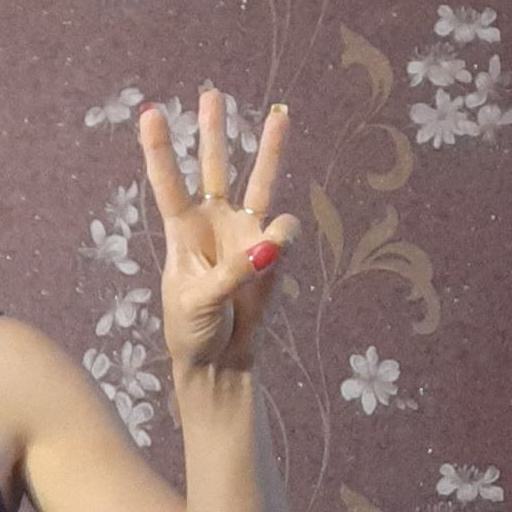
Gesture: three